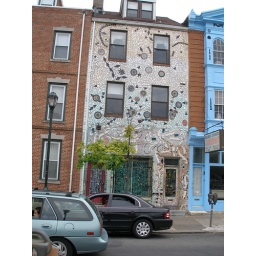
A house in Philadelphia decorated with mosaic tile and broken glass